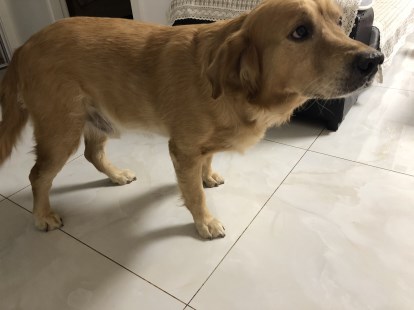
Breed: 5355-n000126-golden_retriever